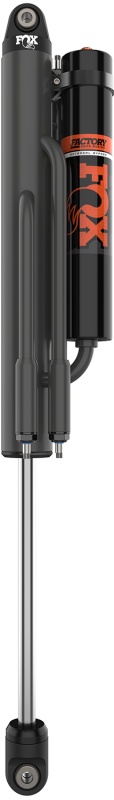
Fox Factory Race 2.5 X 18 External Bypass (3-Tube) Piggyback Shock Right
Uncompromised performance through FOX’s patented internal bypass technology delivers the feel of near-endless suspension travel. Exclusive internal bypass technology allows oil to flow around the piston at some points of the stroke – while creating humongous pressure at other points – supporting the vehicle like no other product can.Floating through terrain is accomplished with FOX’s ride zone – combining a race-developed shock piston, internal bypass and Dual Speed Compression adjustment – allowing fine tuning for weight, terrain and speed.Dominate any terrain with the brute strength of 3- and 2.5-inch aluminum bodies, cactus cooler reservoirs and 7/8” shafts with redundant seals, all proven in the harshest of environments under the toughest of conditions. Installation Instructions Technical Drawing
Brand: Fox
Category: Sporting Goods > Outdoor Recreation > Cycling > Bicycle Accessories > Bicycle Shock Pumps